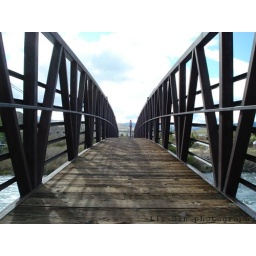
a bridge over the trukee river